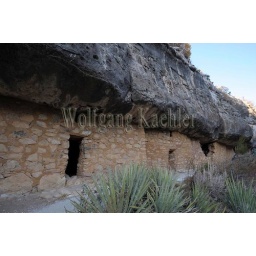
Usa, arizona, near flagstaff, walnut canyon national monument, canyon wall with sinagua dwellings from about 1100 ad, door